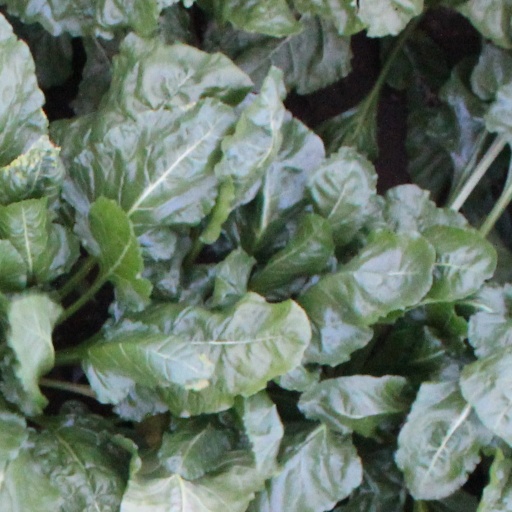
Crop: sugar beet